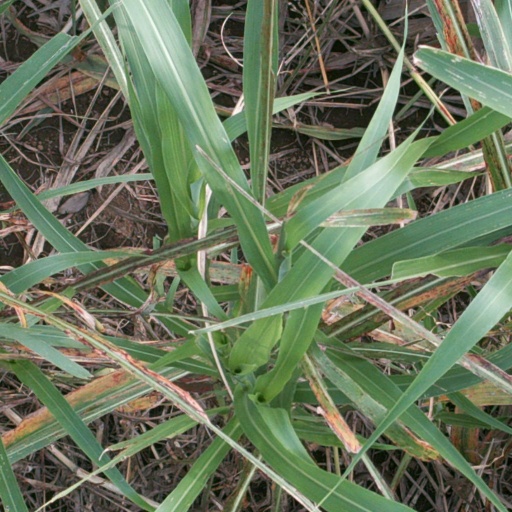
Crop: sorghum